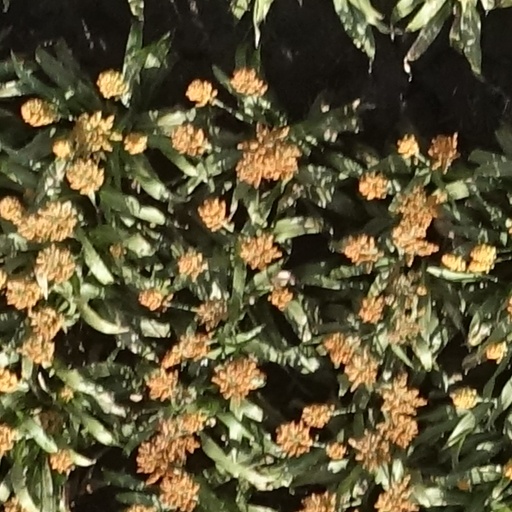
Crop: sorghum